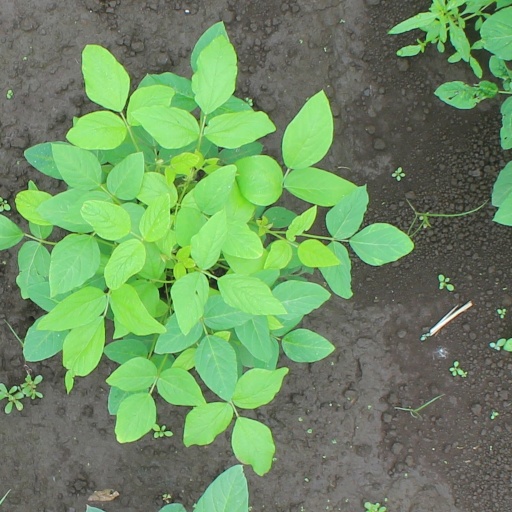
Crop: soybean